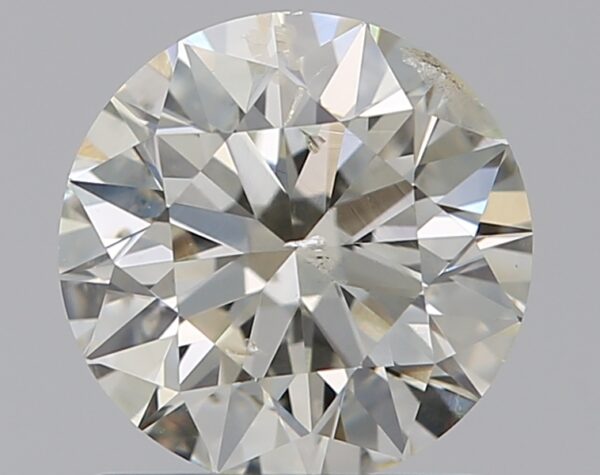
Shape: round
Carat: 1
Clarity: SI2
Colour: J
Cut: EX
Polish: EX
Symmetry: EX
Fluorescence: M
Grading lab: HRD
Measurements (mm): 6.33 x 6.37 x 3.99